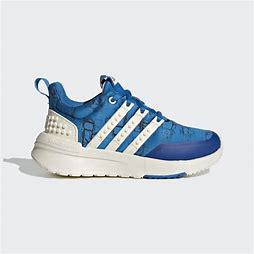
Brand: Adidas
Model: Racer Tr X Lego